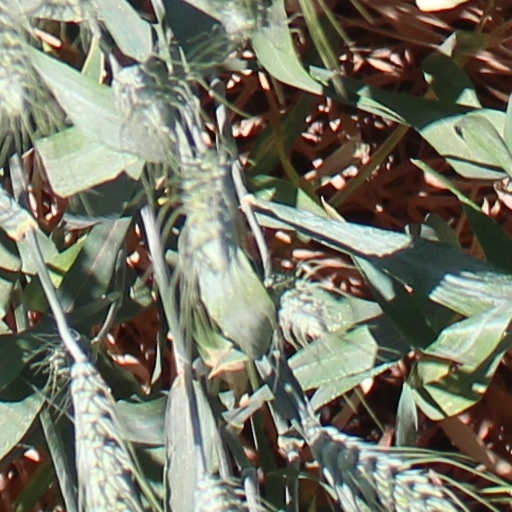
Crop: wheat